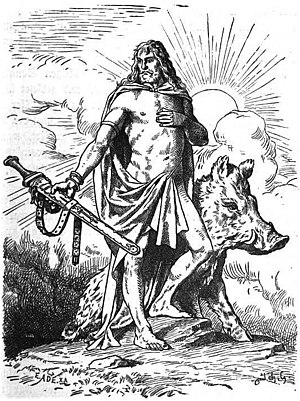
Frejs sværd
Freyr by Johannes Gehrts, shown with his sword.
I nordisk mytologi er Frejs sværd et sværd, som kan hugge af sig selv. Det er et af de få våben, som kan kæmpe uden at ejermanden behøver at gøre noget. Efter Frej gav det til Skirner, fordi han fik ført Frej sammen med Gerd. Frej vil dø under Ragnarok, fordi Surt har hans sværd.